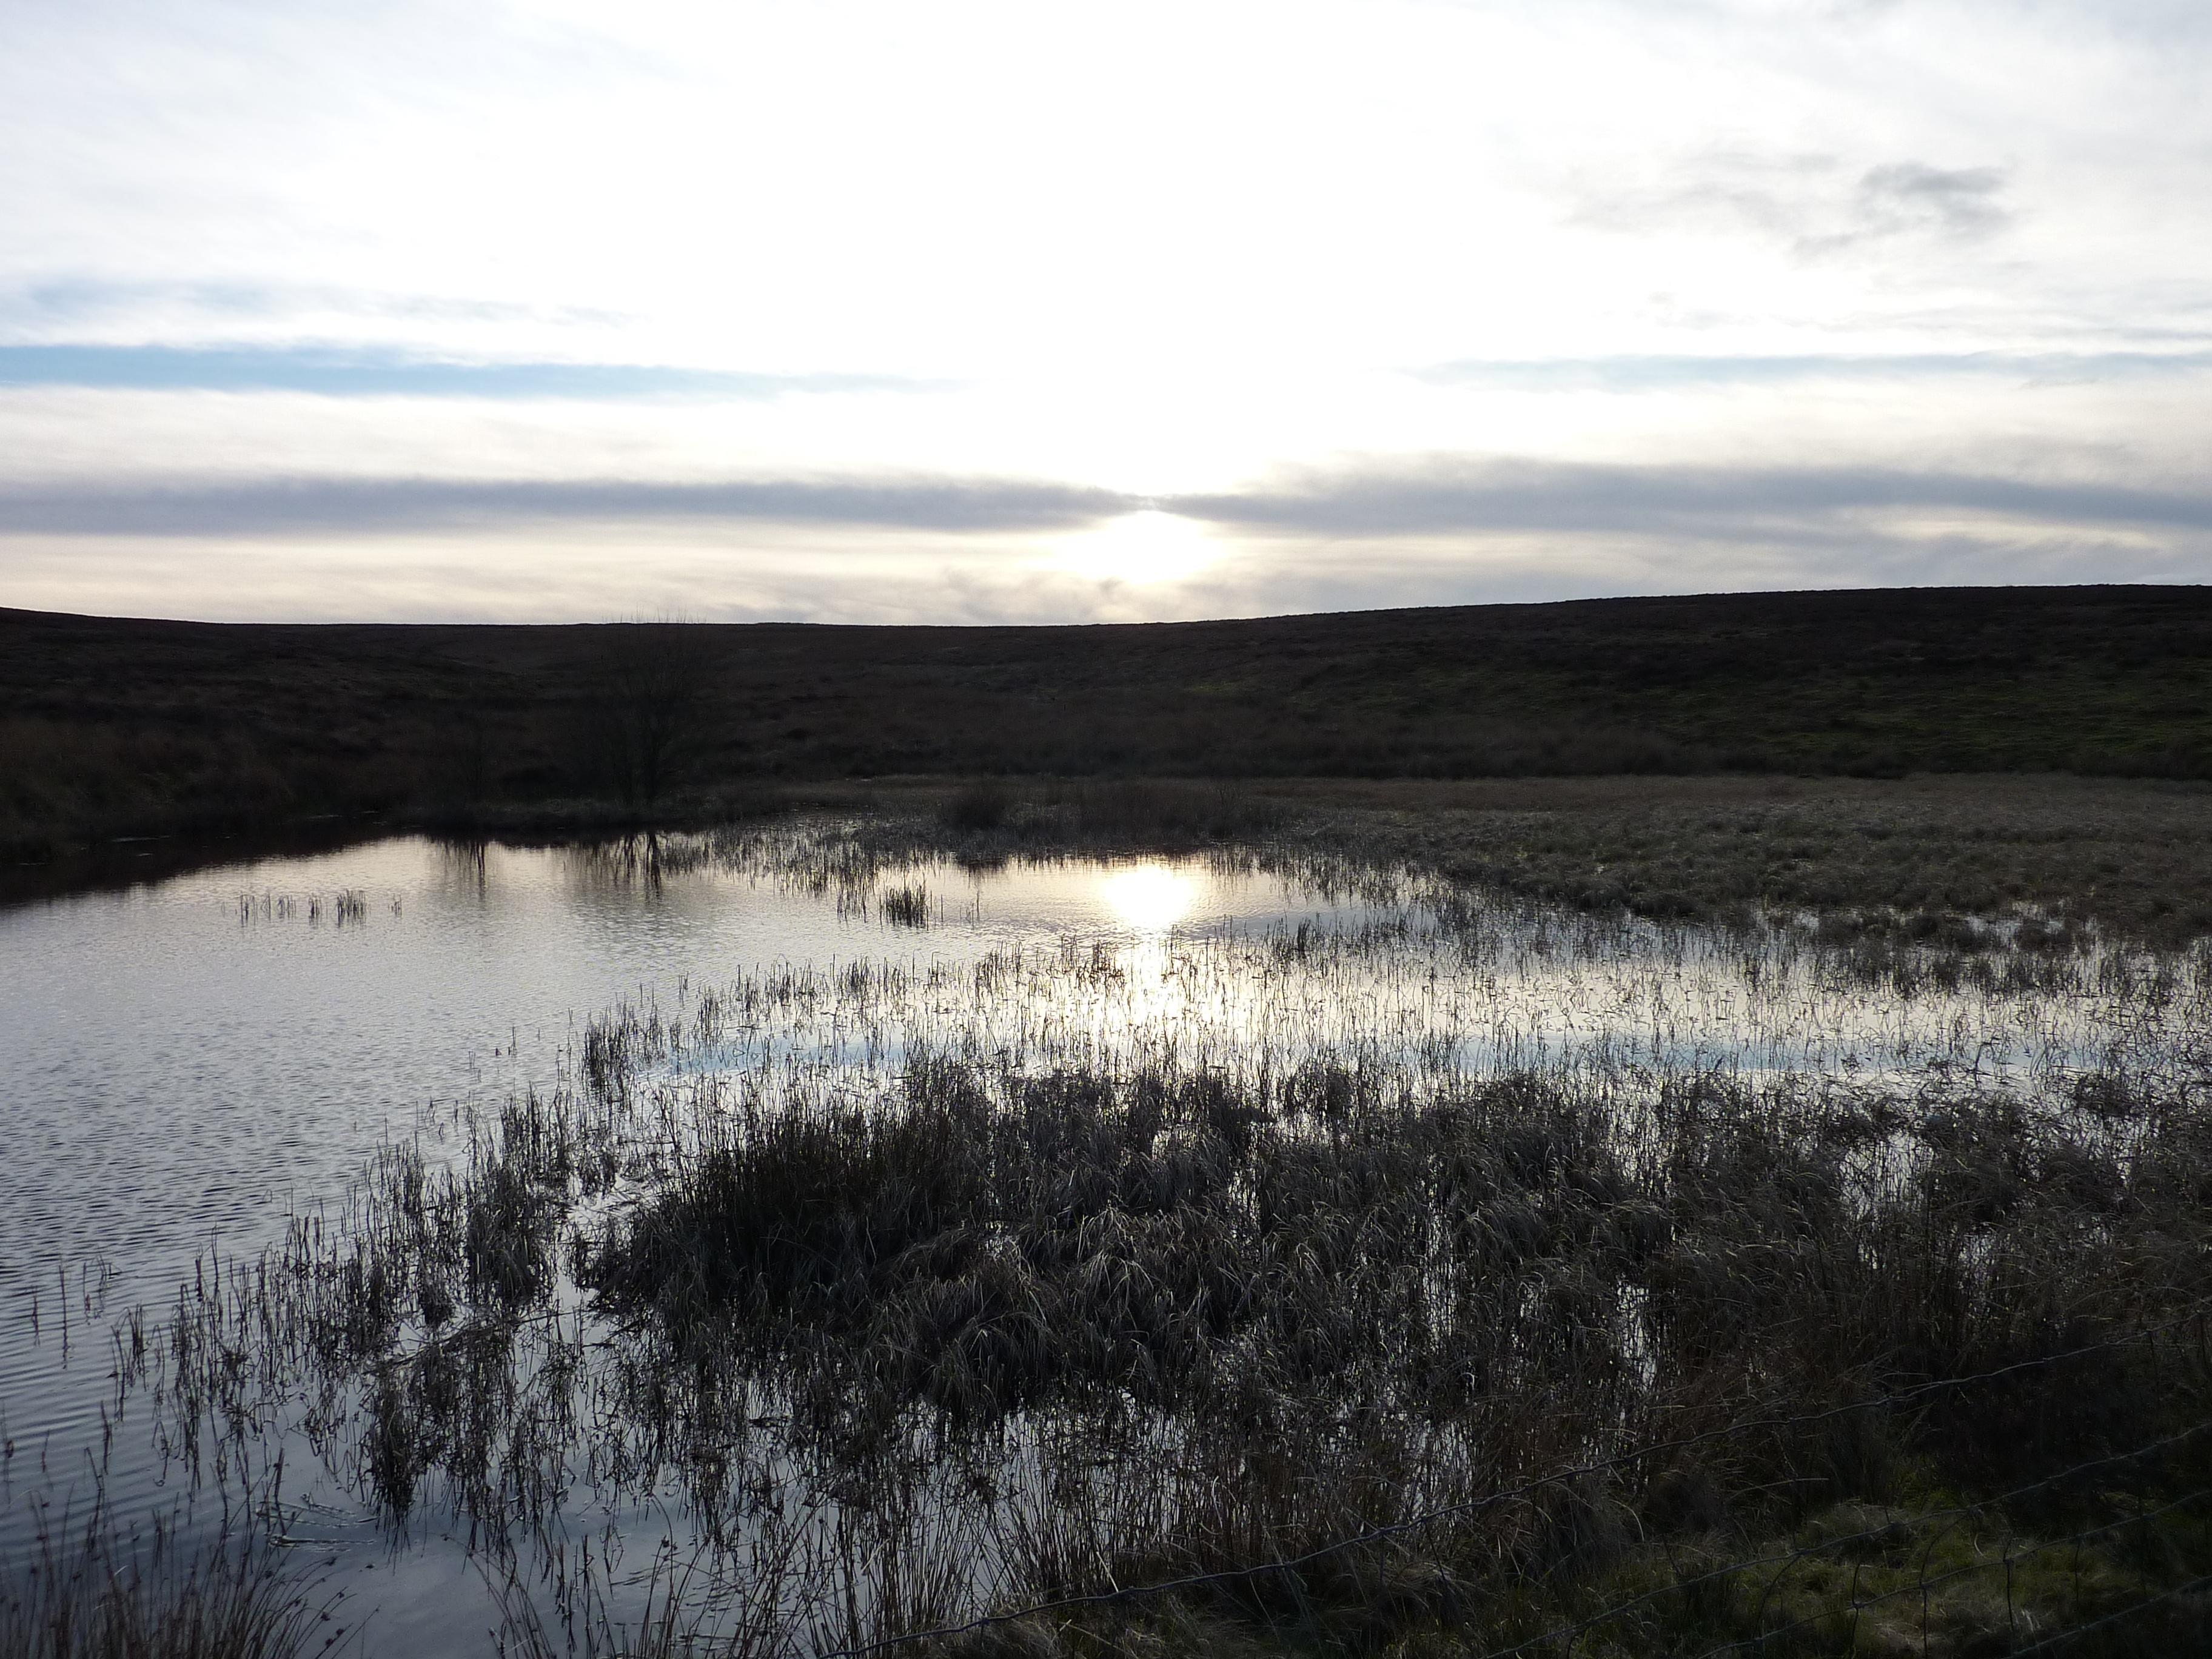
landscape, sea, water, nature, horizon, marsh, wilderness, cloud, sunlight, morning, shore, lake, dawn, river, dusk, reflection, reservoir, body of water, grey, wetland, habitat, loch, natural environment, atmospheric phenomenon